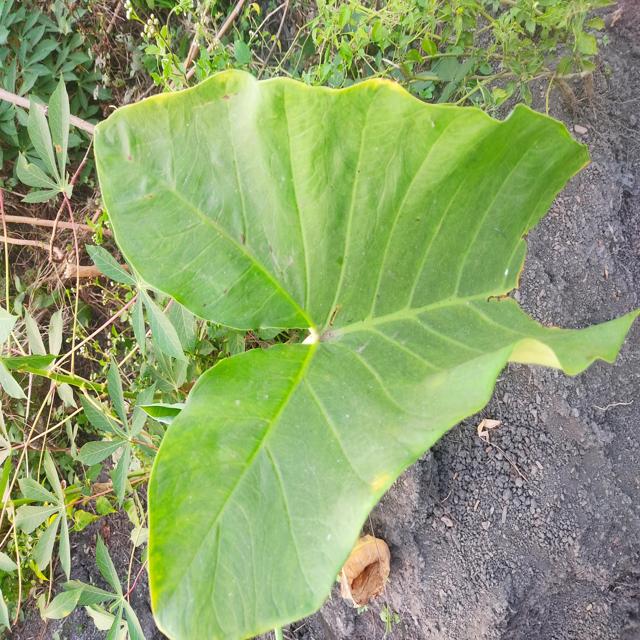
Label: Early_Blight